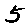
Label: 5